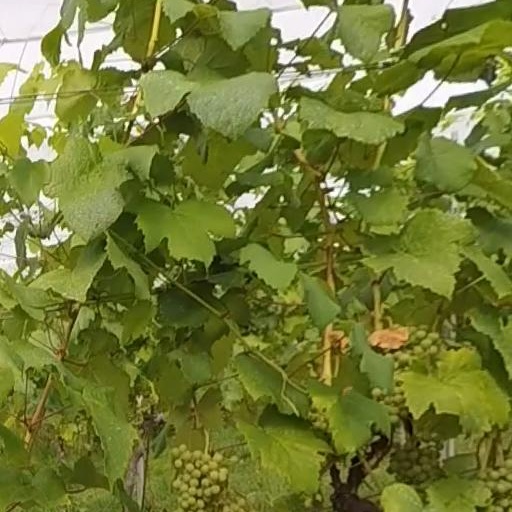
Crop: grape